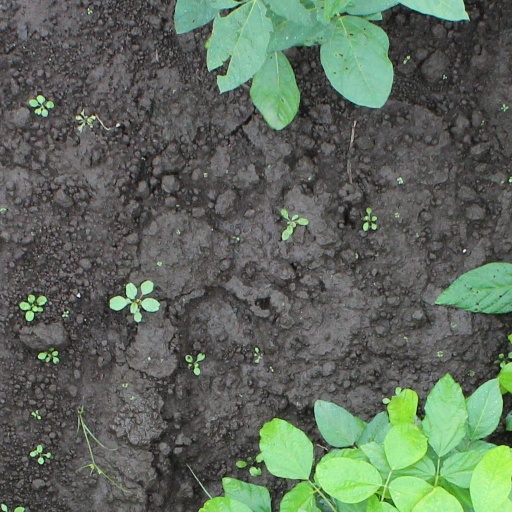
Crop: soybean